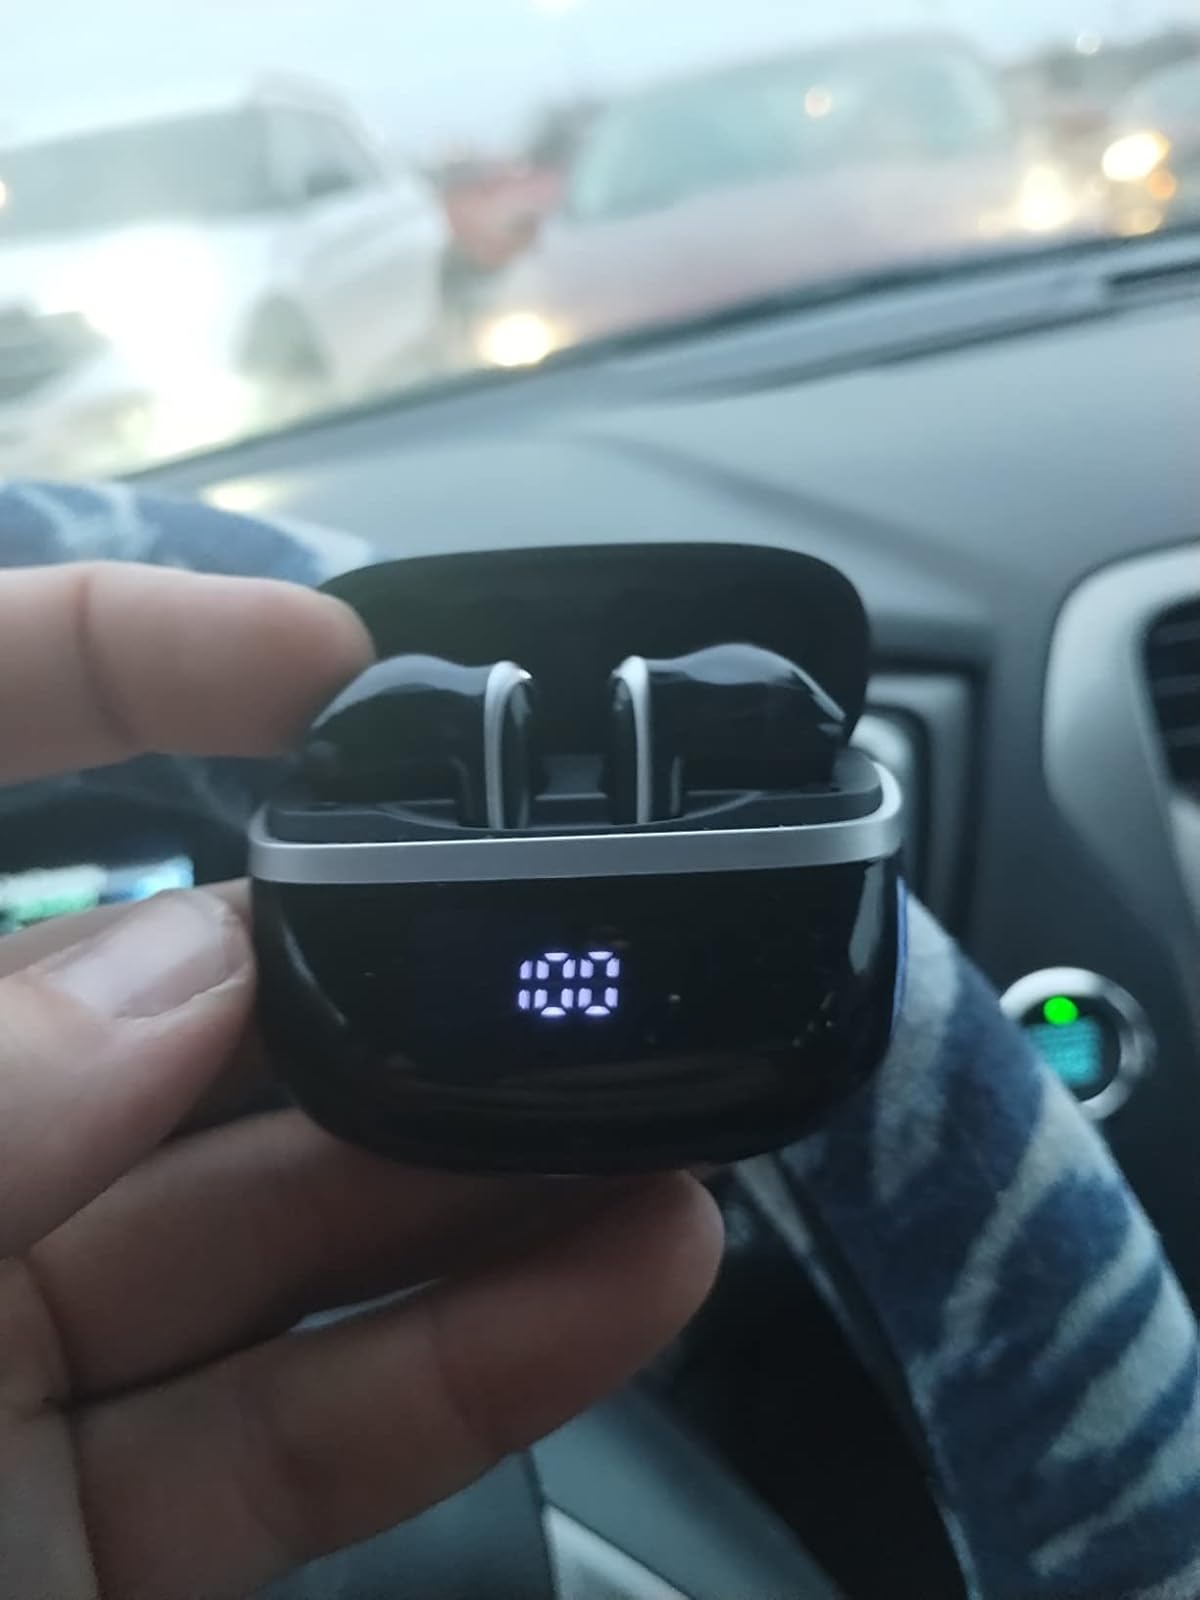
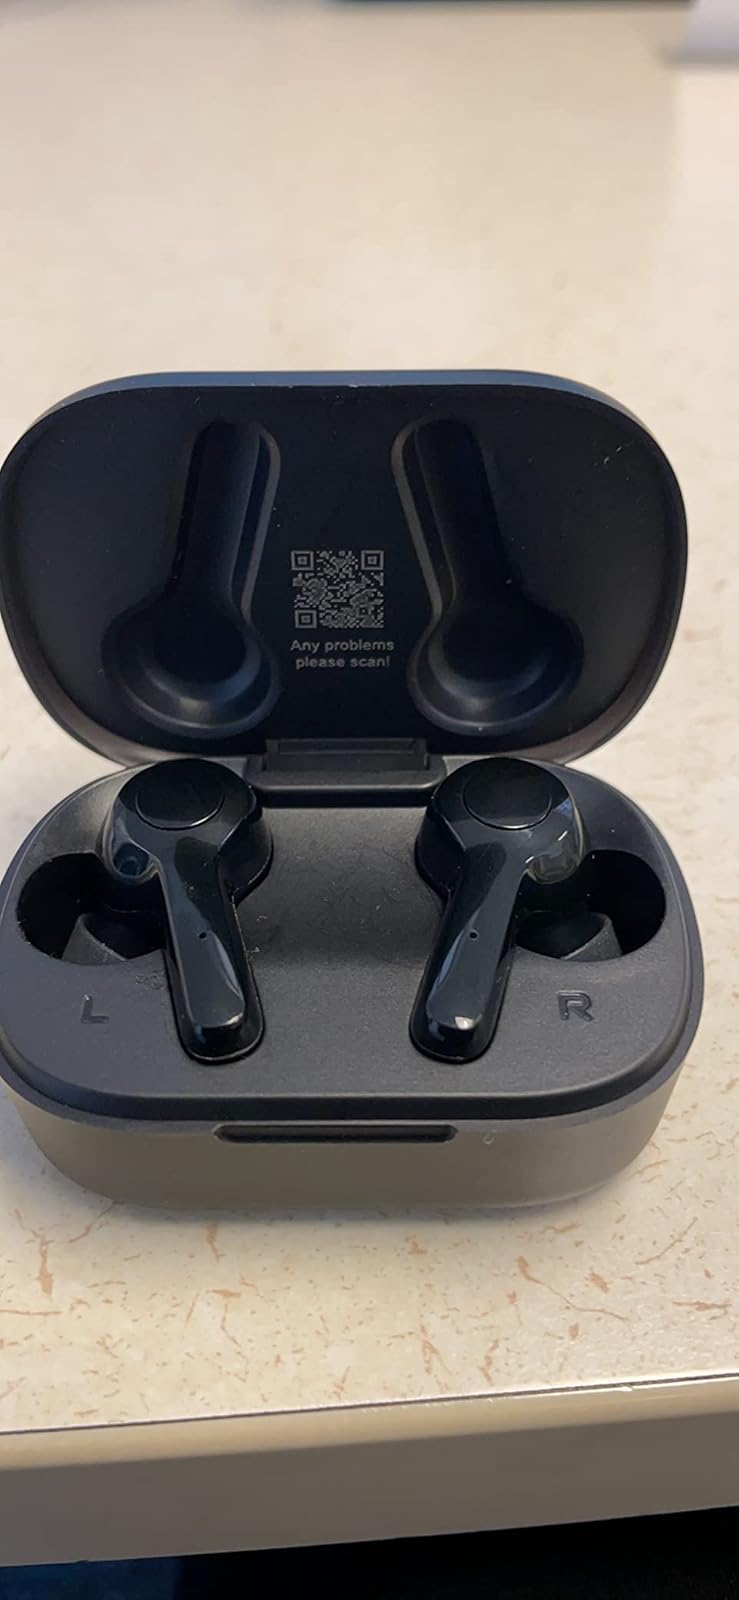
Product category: earbuds
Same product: no